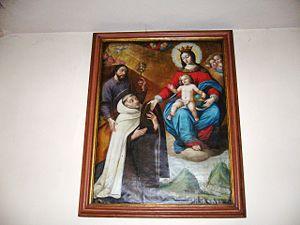
L'Église Sainte-Madeleine de Sainte-Marie-aux-Mines, construite en 1757, est une église catholique de style lorrain à tendance baroque, présentant un clocher à bulbe, située à Sainte-Marie-aux-Mines.